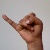
The image shows a hand gesture representing the letter 'J' in Indian Sign Language.